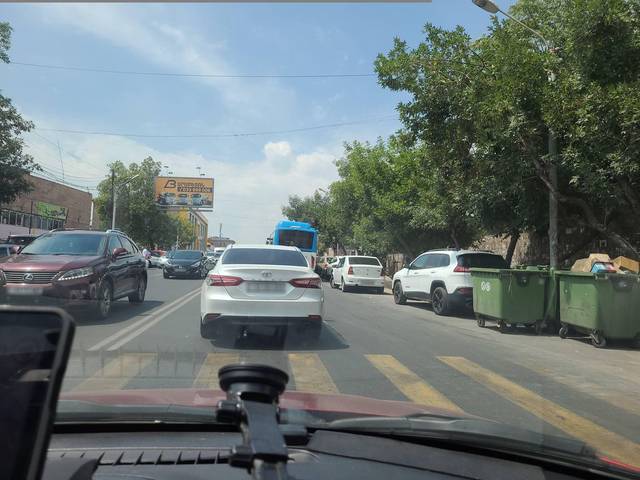
Region: Armenia
Coordinates: 40.163, 44.508